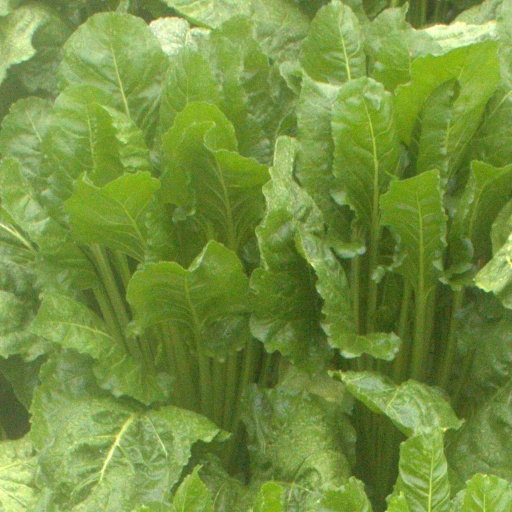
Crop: sugar beet